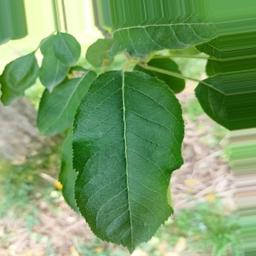
Label: Healthy